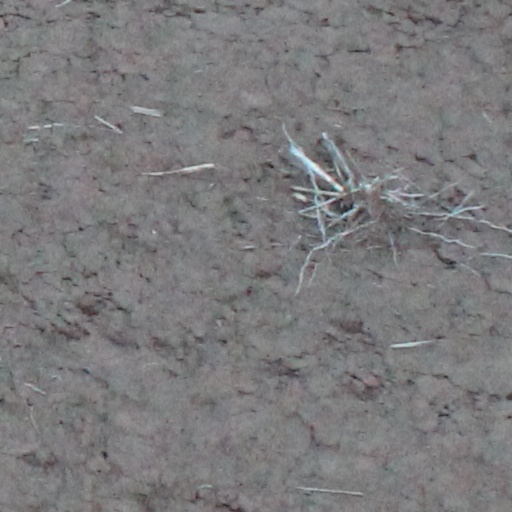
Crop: wheat